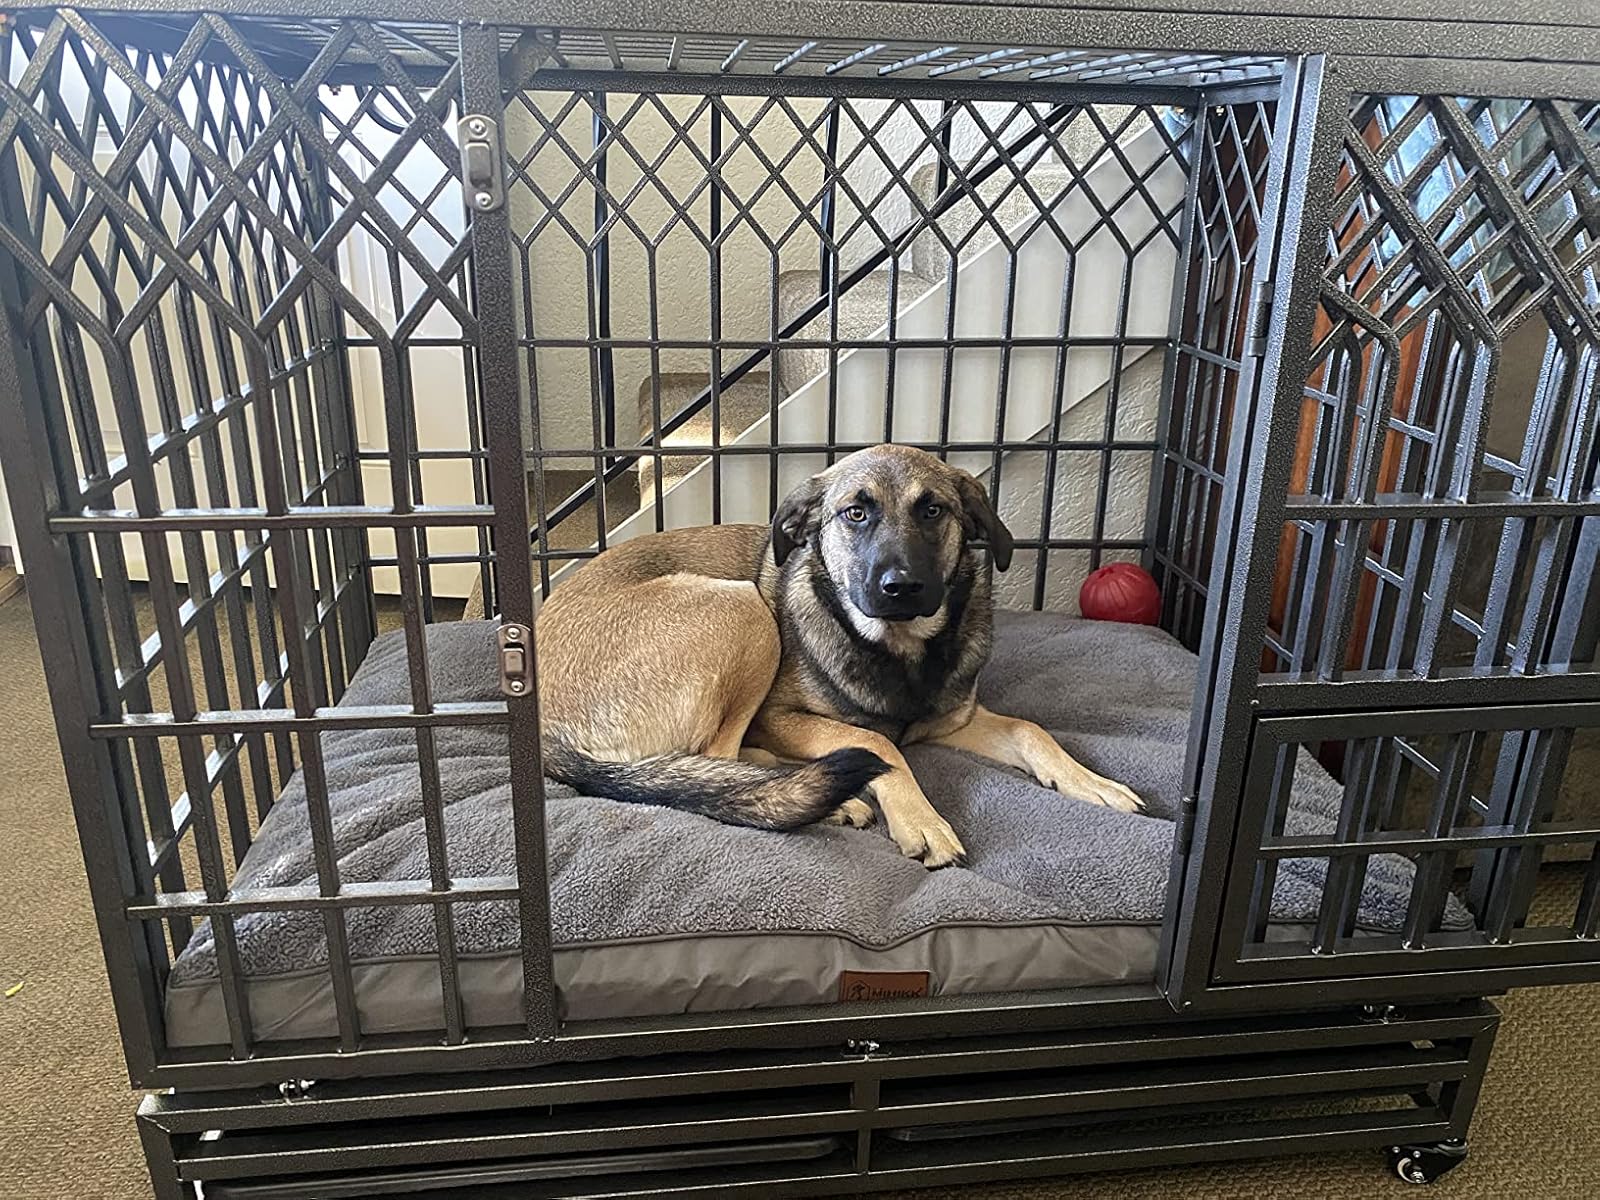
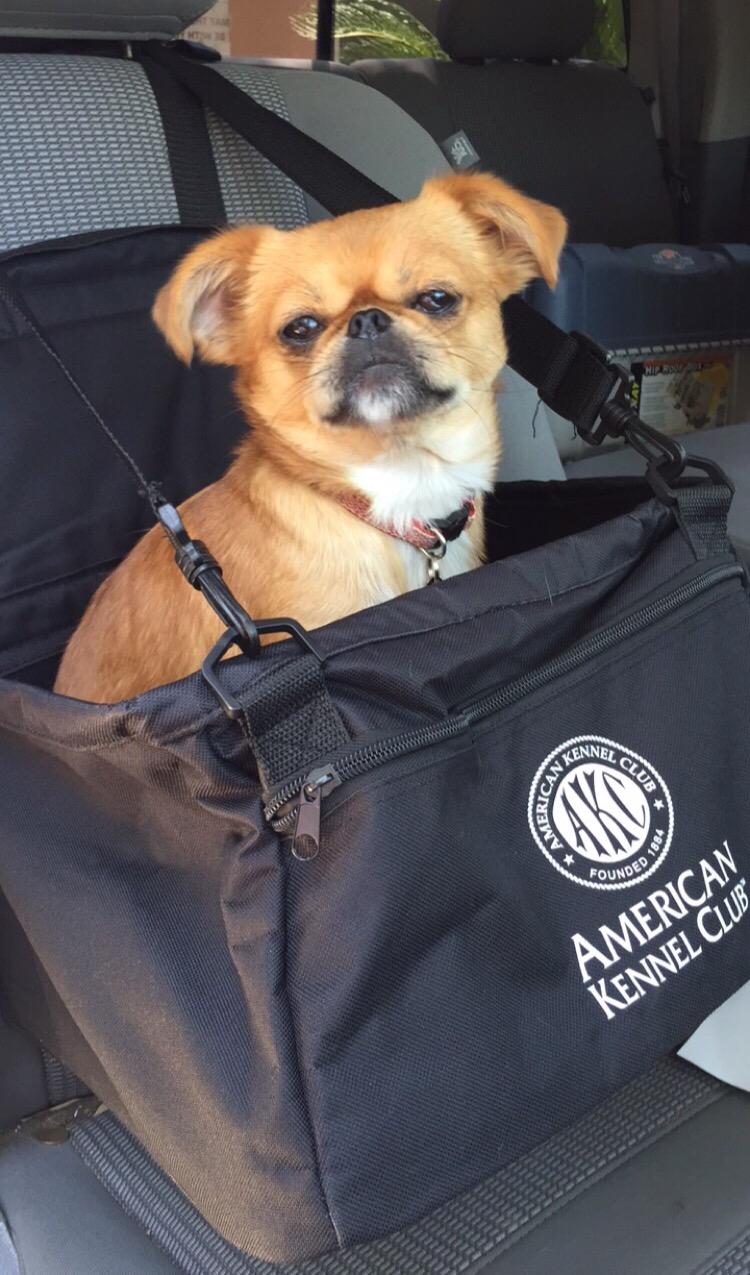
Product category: items_kennel
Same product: no